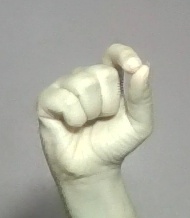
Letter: fa